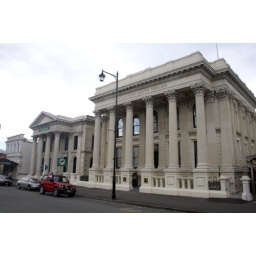
White stone buildings in Oamaru